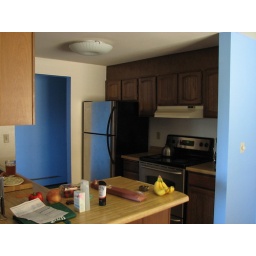
Day 5 - Lots of natural light in kitchen thanks to no cabinet